Bankinter

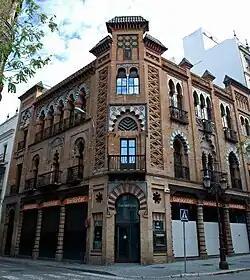
The Bankinter building in Seville, architect Aníbal González (1907-1909).

Bankinter, S.A., is a Spanish financial services company headquartered in Madrid. It has been listed on the since 1972, and is part of the Ibex35 Index. It was founded in 1965 as an industrial bank through a joint venture between Banco Santander and Bank of America.